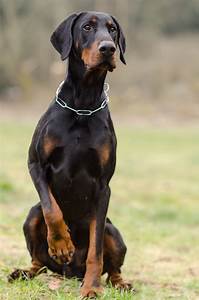
Label: dog